Angeli senza paradiso

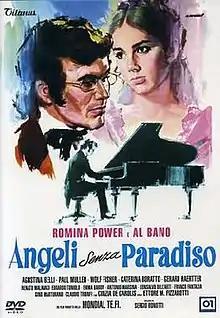

Angeli senza paradiso (""Angels without Paradise"") is a 1970 Italian "musicarello" romance film directed by Ettore Maria Fizzarotti. It is an unofficial remake of the 1933 film "Gently My Songs Entreat" by Willi Forst.